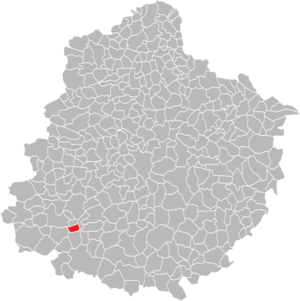
Localisation d'Arthezé, en Sarthe.
Arthezé est une commune française, située dans le département de la Sarthe en région Pays de la Loire, peuplée de 392 habitants.